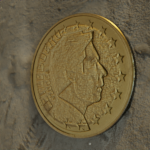
Coin value: 50cents
Country: lu
Edition: standard